Iwona Arent

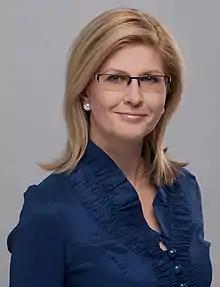

Iwona Ewa Arent (née Grykiel; born 4 June 1968 in Olsztyn) is a Polish politician and political scientist, member of the Sejm of the 5th, 6th, 7th, 8th, 9th and 10th terms and a delegate to the Parliamentary Assembly of the Council of Europe.